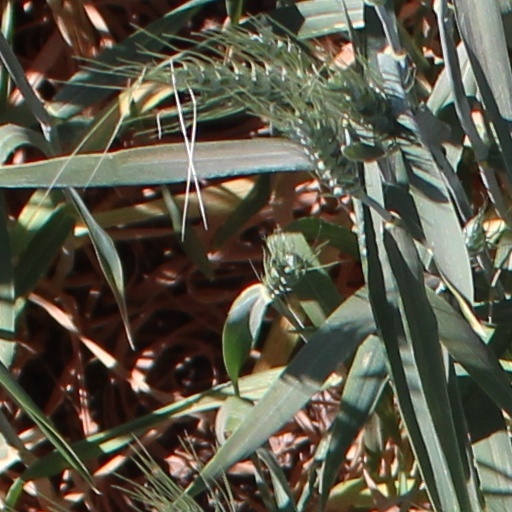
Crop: wheat